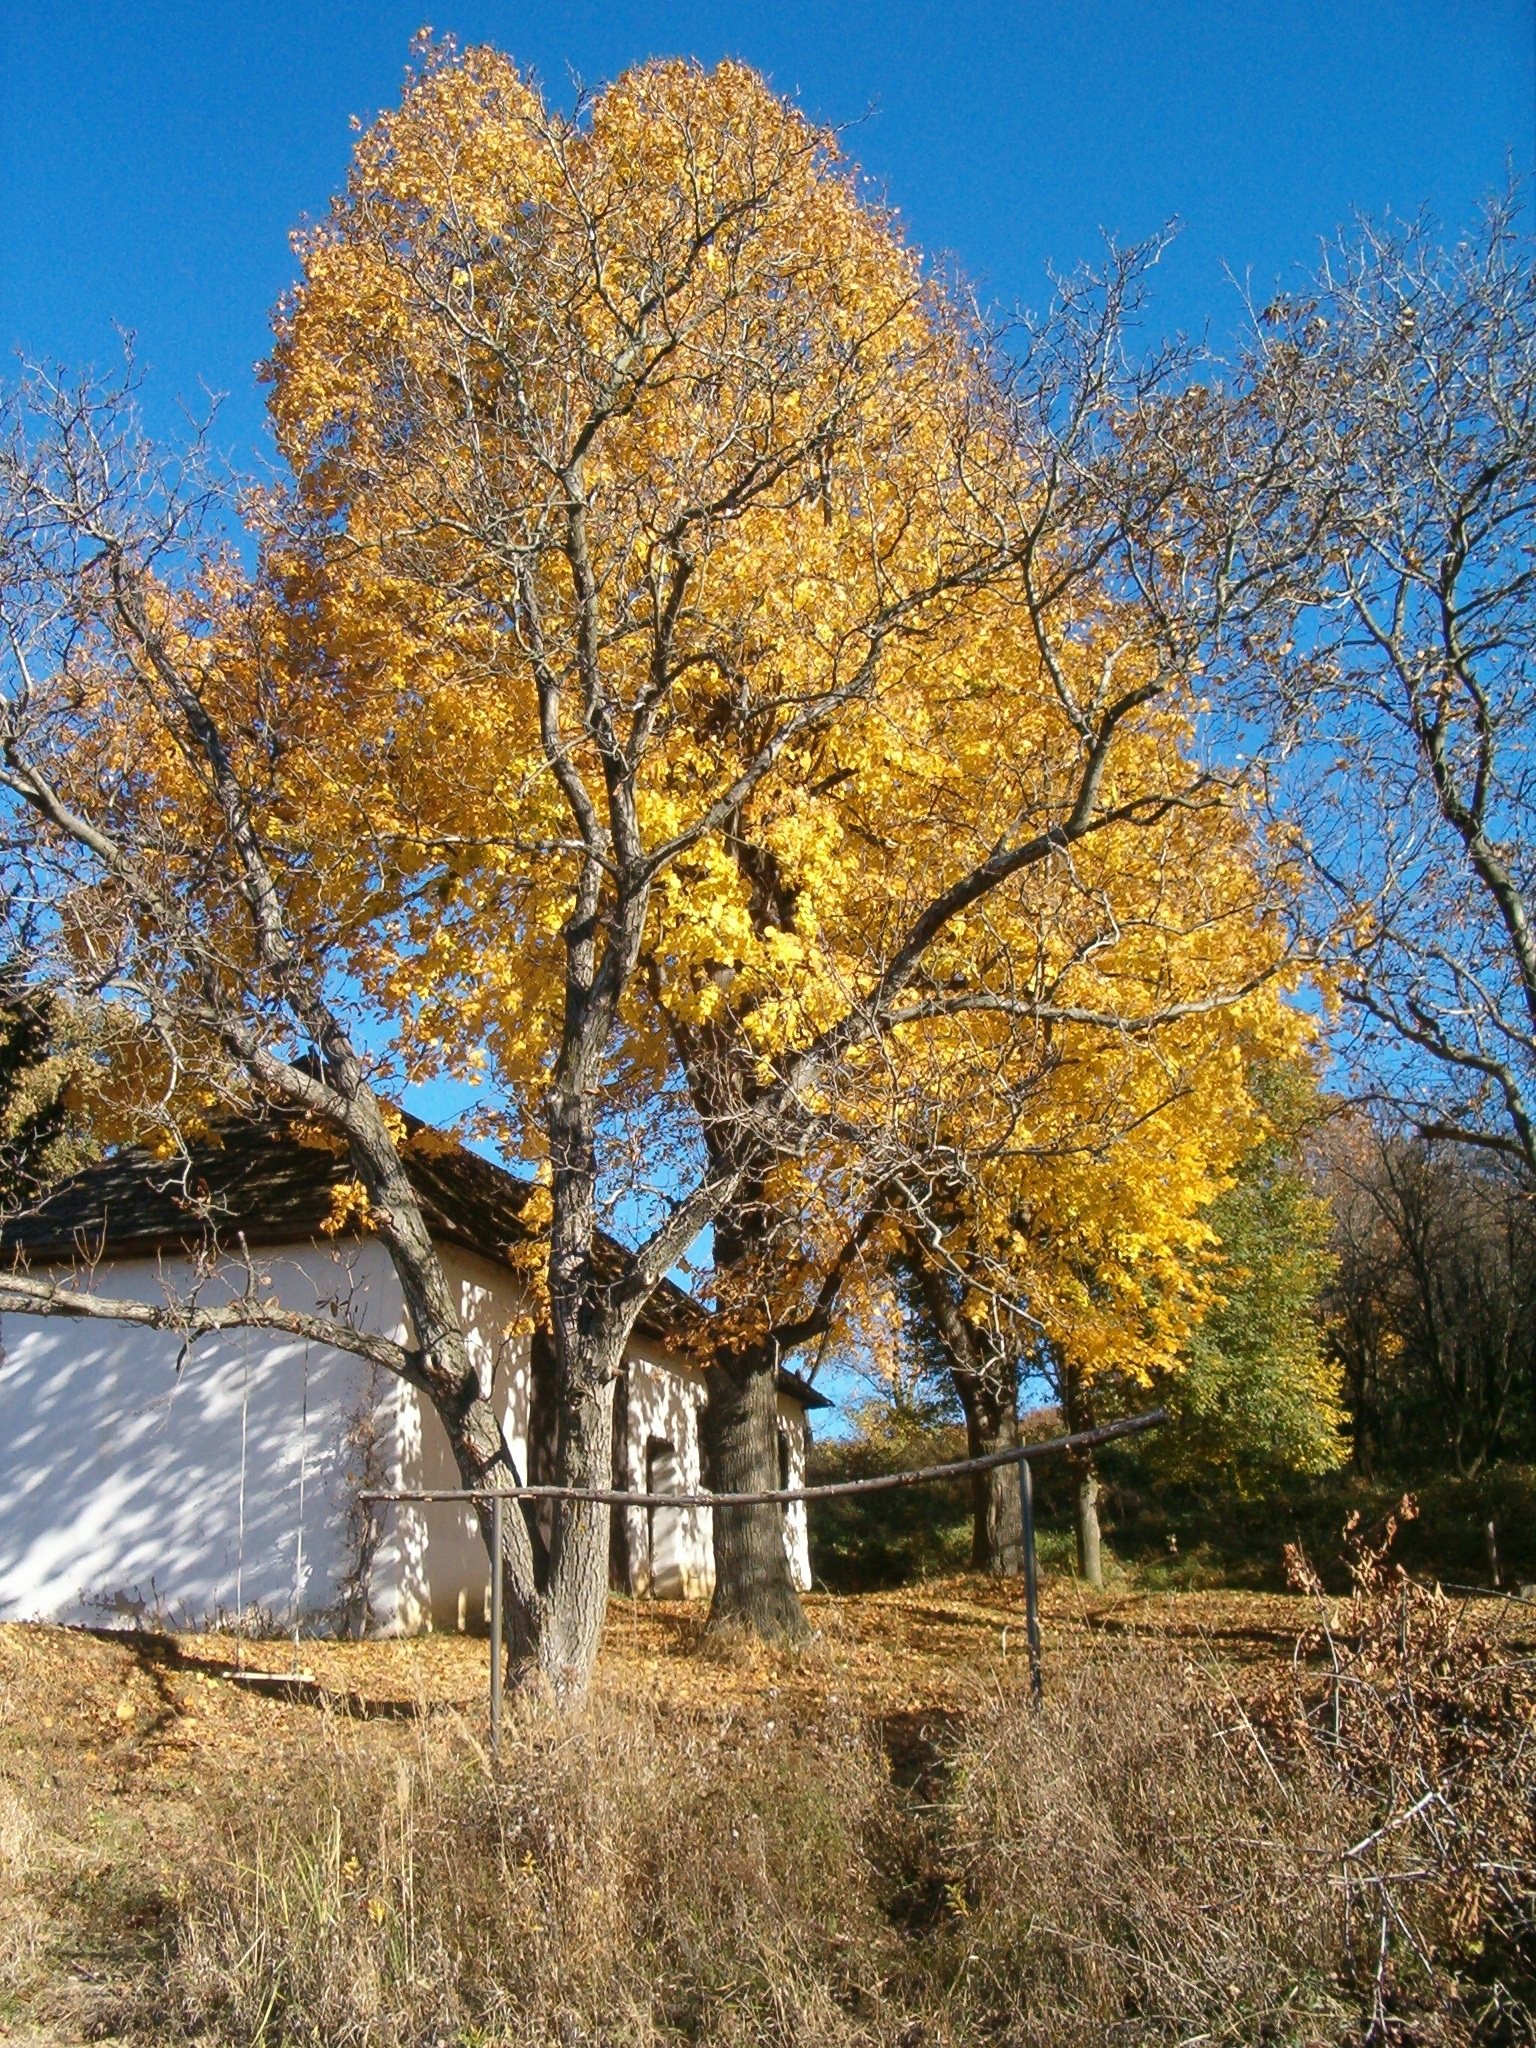
tree, nature, branch, blossom, plant, leaf, flower, cottage, autumn, still life, season, lime, trees, deciduous, woodland, flowering plant, maidenhair tree, woody plant, land plant